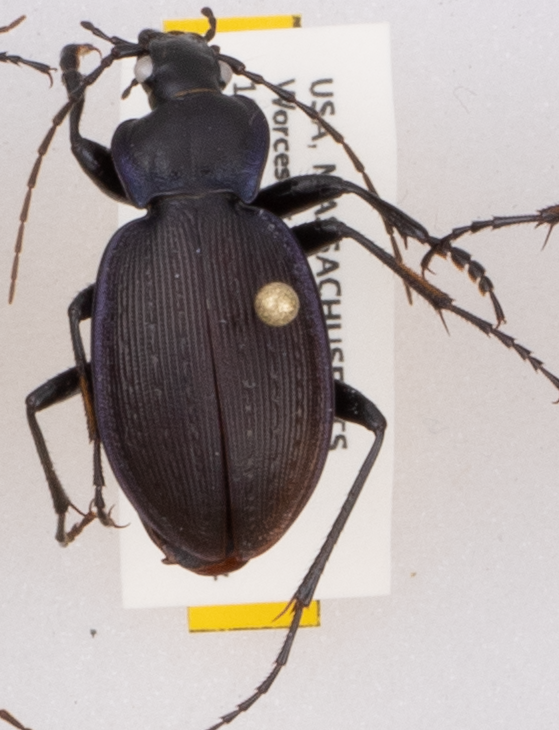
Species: Carabus goryi
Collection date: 2019-06-18
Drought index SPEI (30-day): -0.116
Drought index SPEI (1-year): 2.09
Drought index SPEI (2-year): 2.09